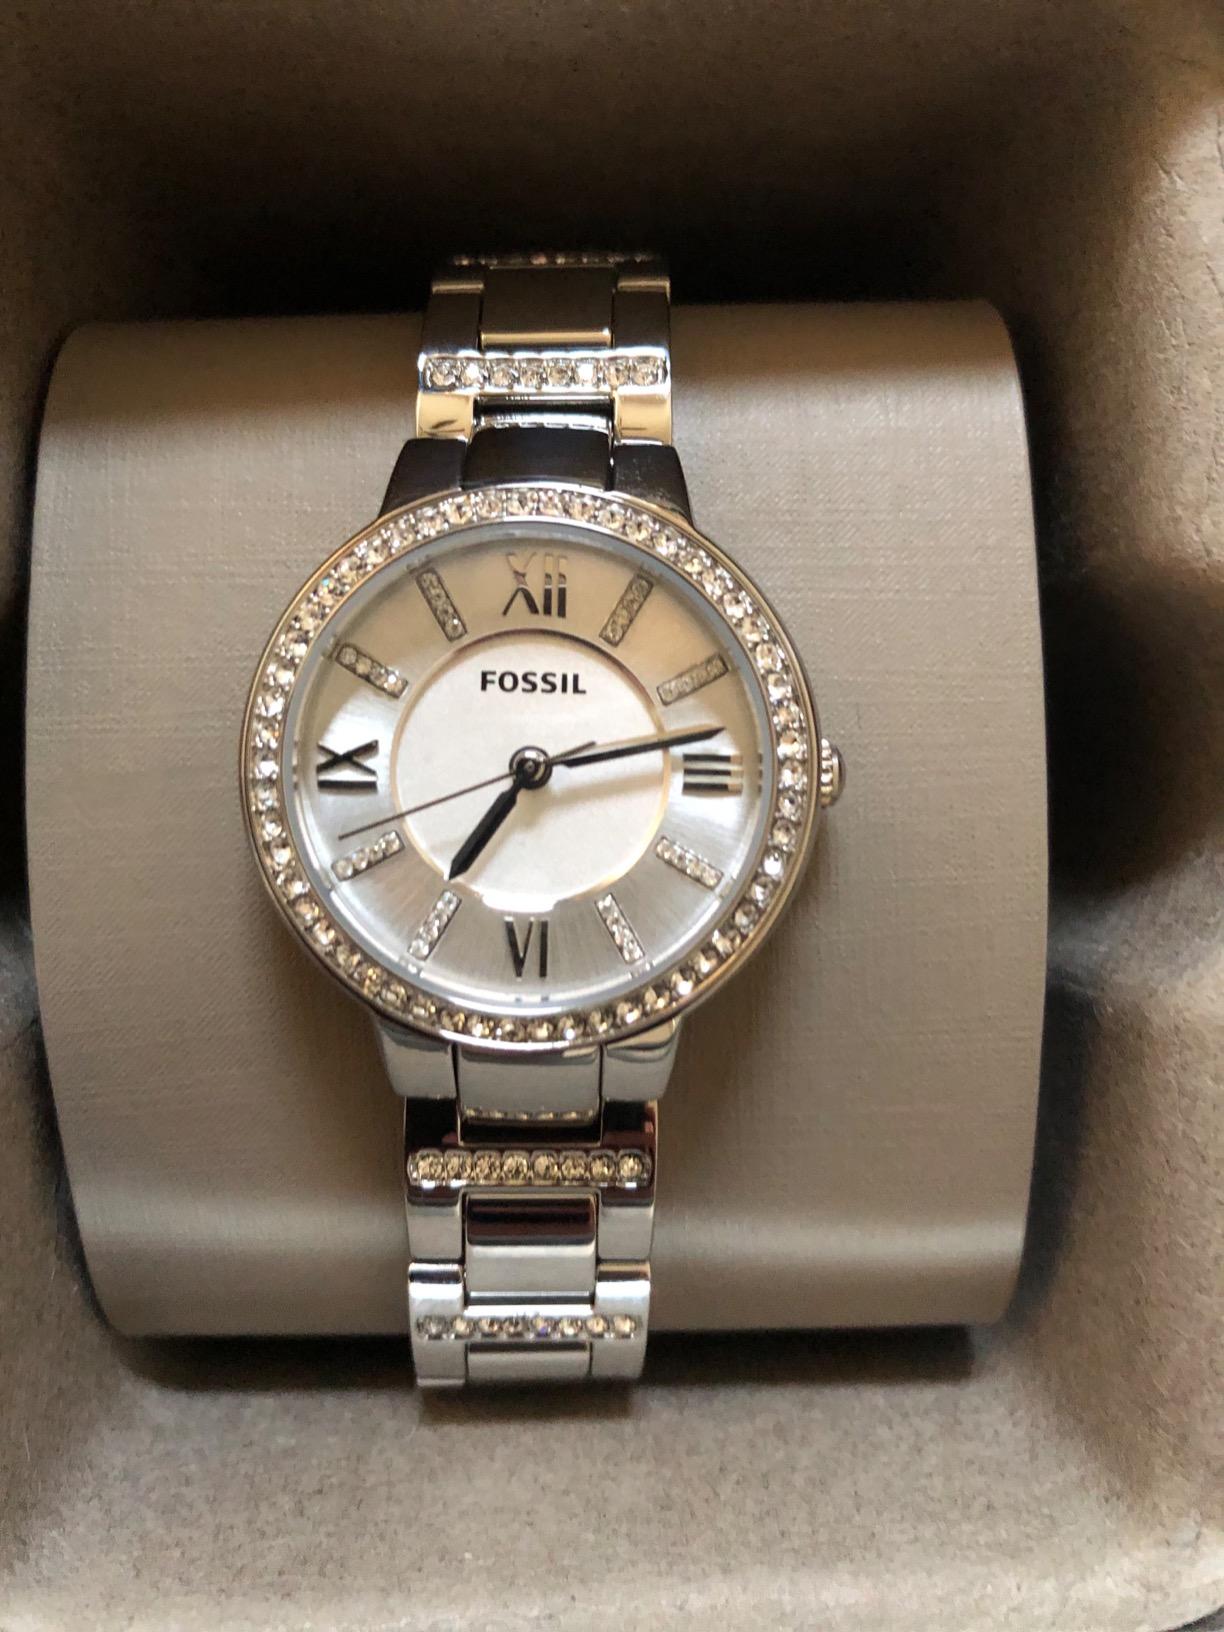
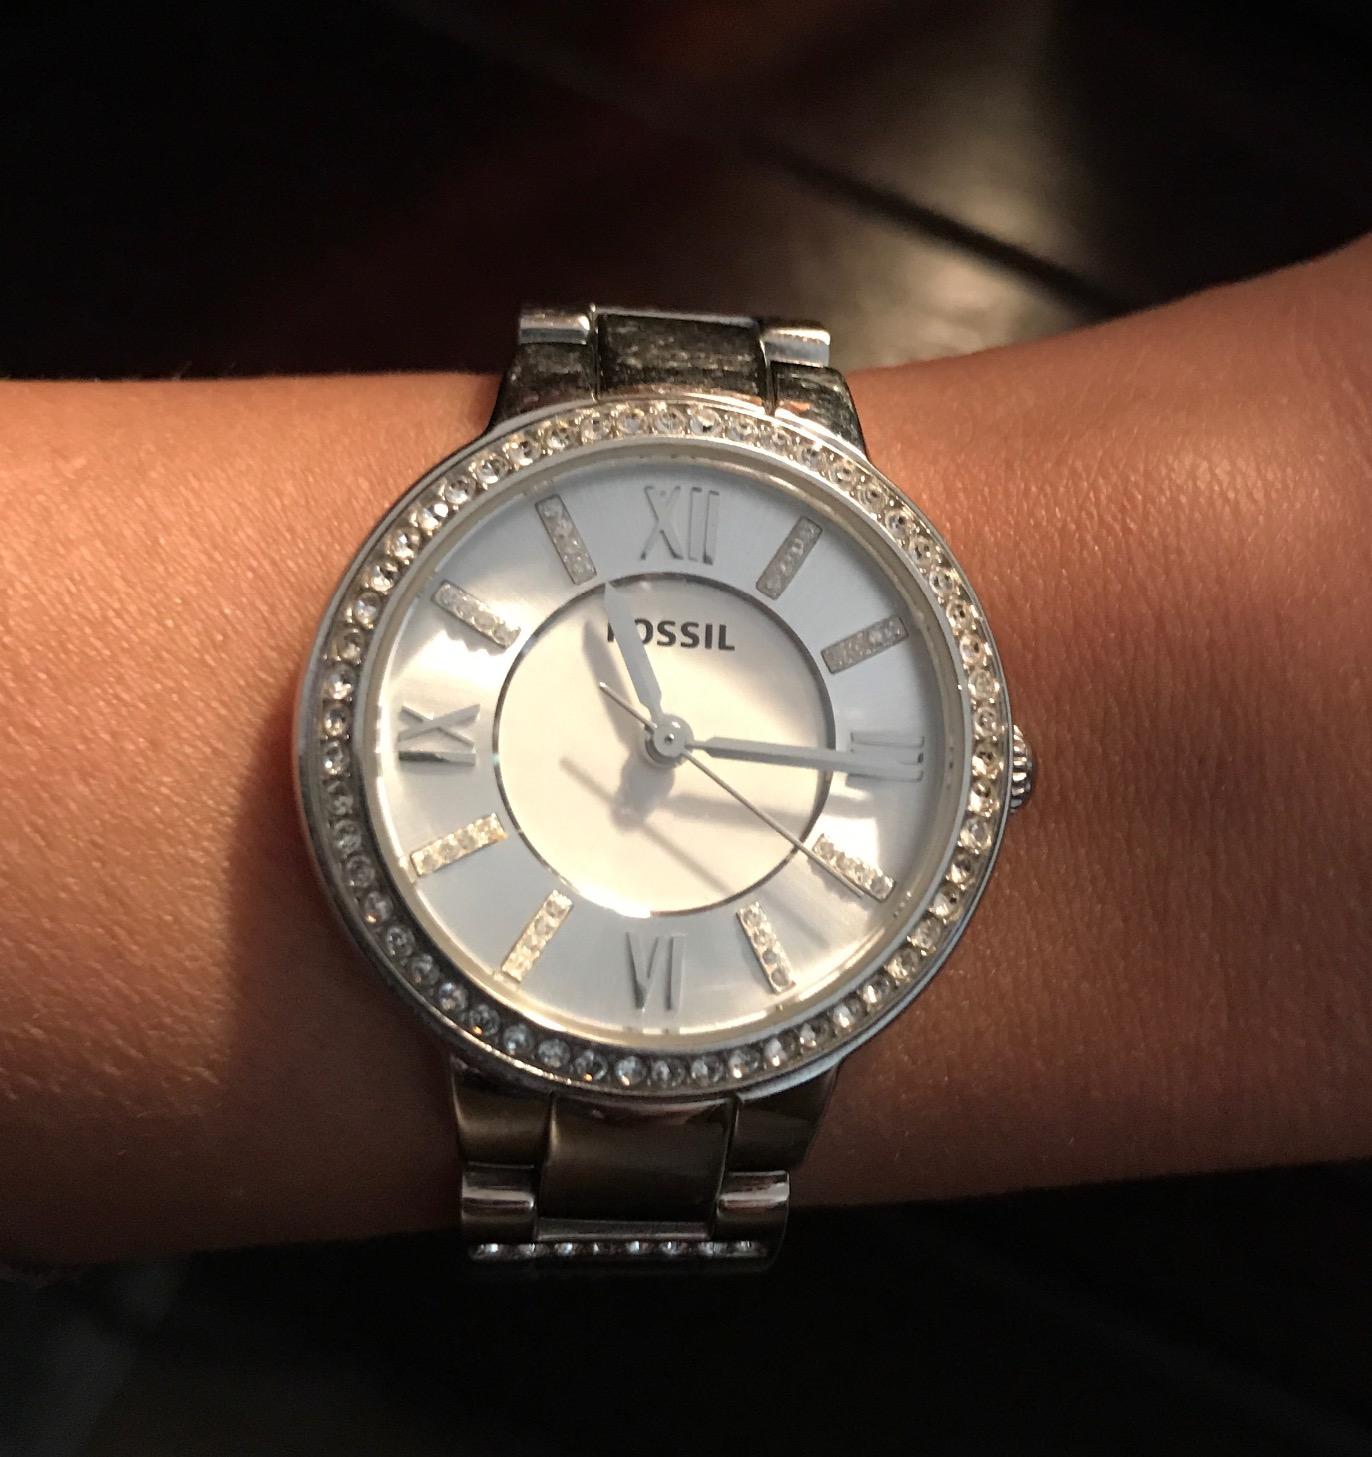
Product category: accessories_watch
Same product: yes